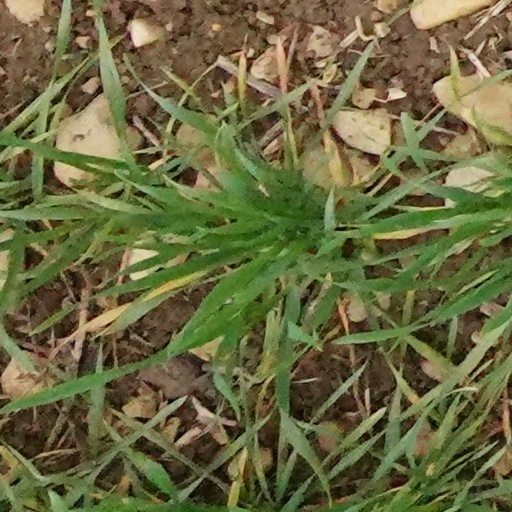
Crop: wheat